Jabalieh

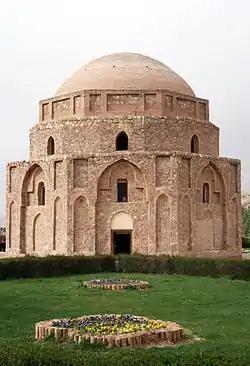
Image of the Jabalieh, or Rock Dome

Jabalieh or Rock Dome, also known as the Gabri Dome, is located in Kerman, Iran. Gonbad-e Jabaliyeh also goes by the names Gonbad-e Jabaliyeh, Gonbad-e Jabalīyeh, gnbd jblyh, گنبد جبليه The dome, a place of historical importance in Iran, has been constructed of stone and brick, though the building is of stone and gypsum, and its architectural effects have been inspired from the Sassanide period.